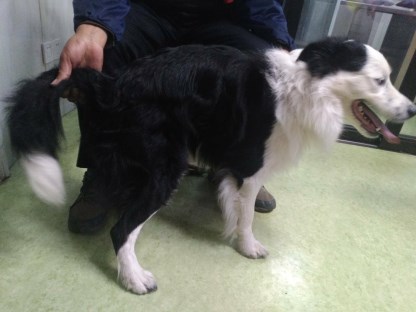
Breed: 2594-n000109-Border_collie